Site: brandenburg
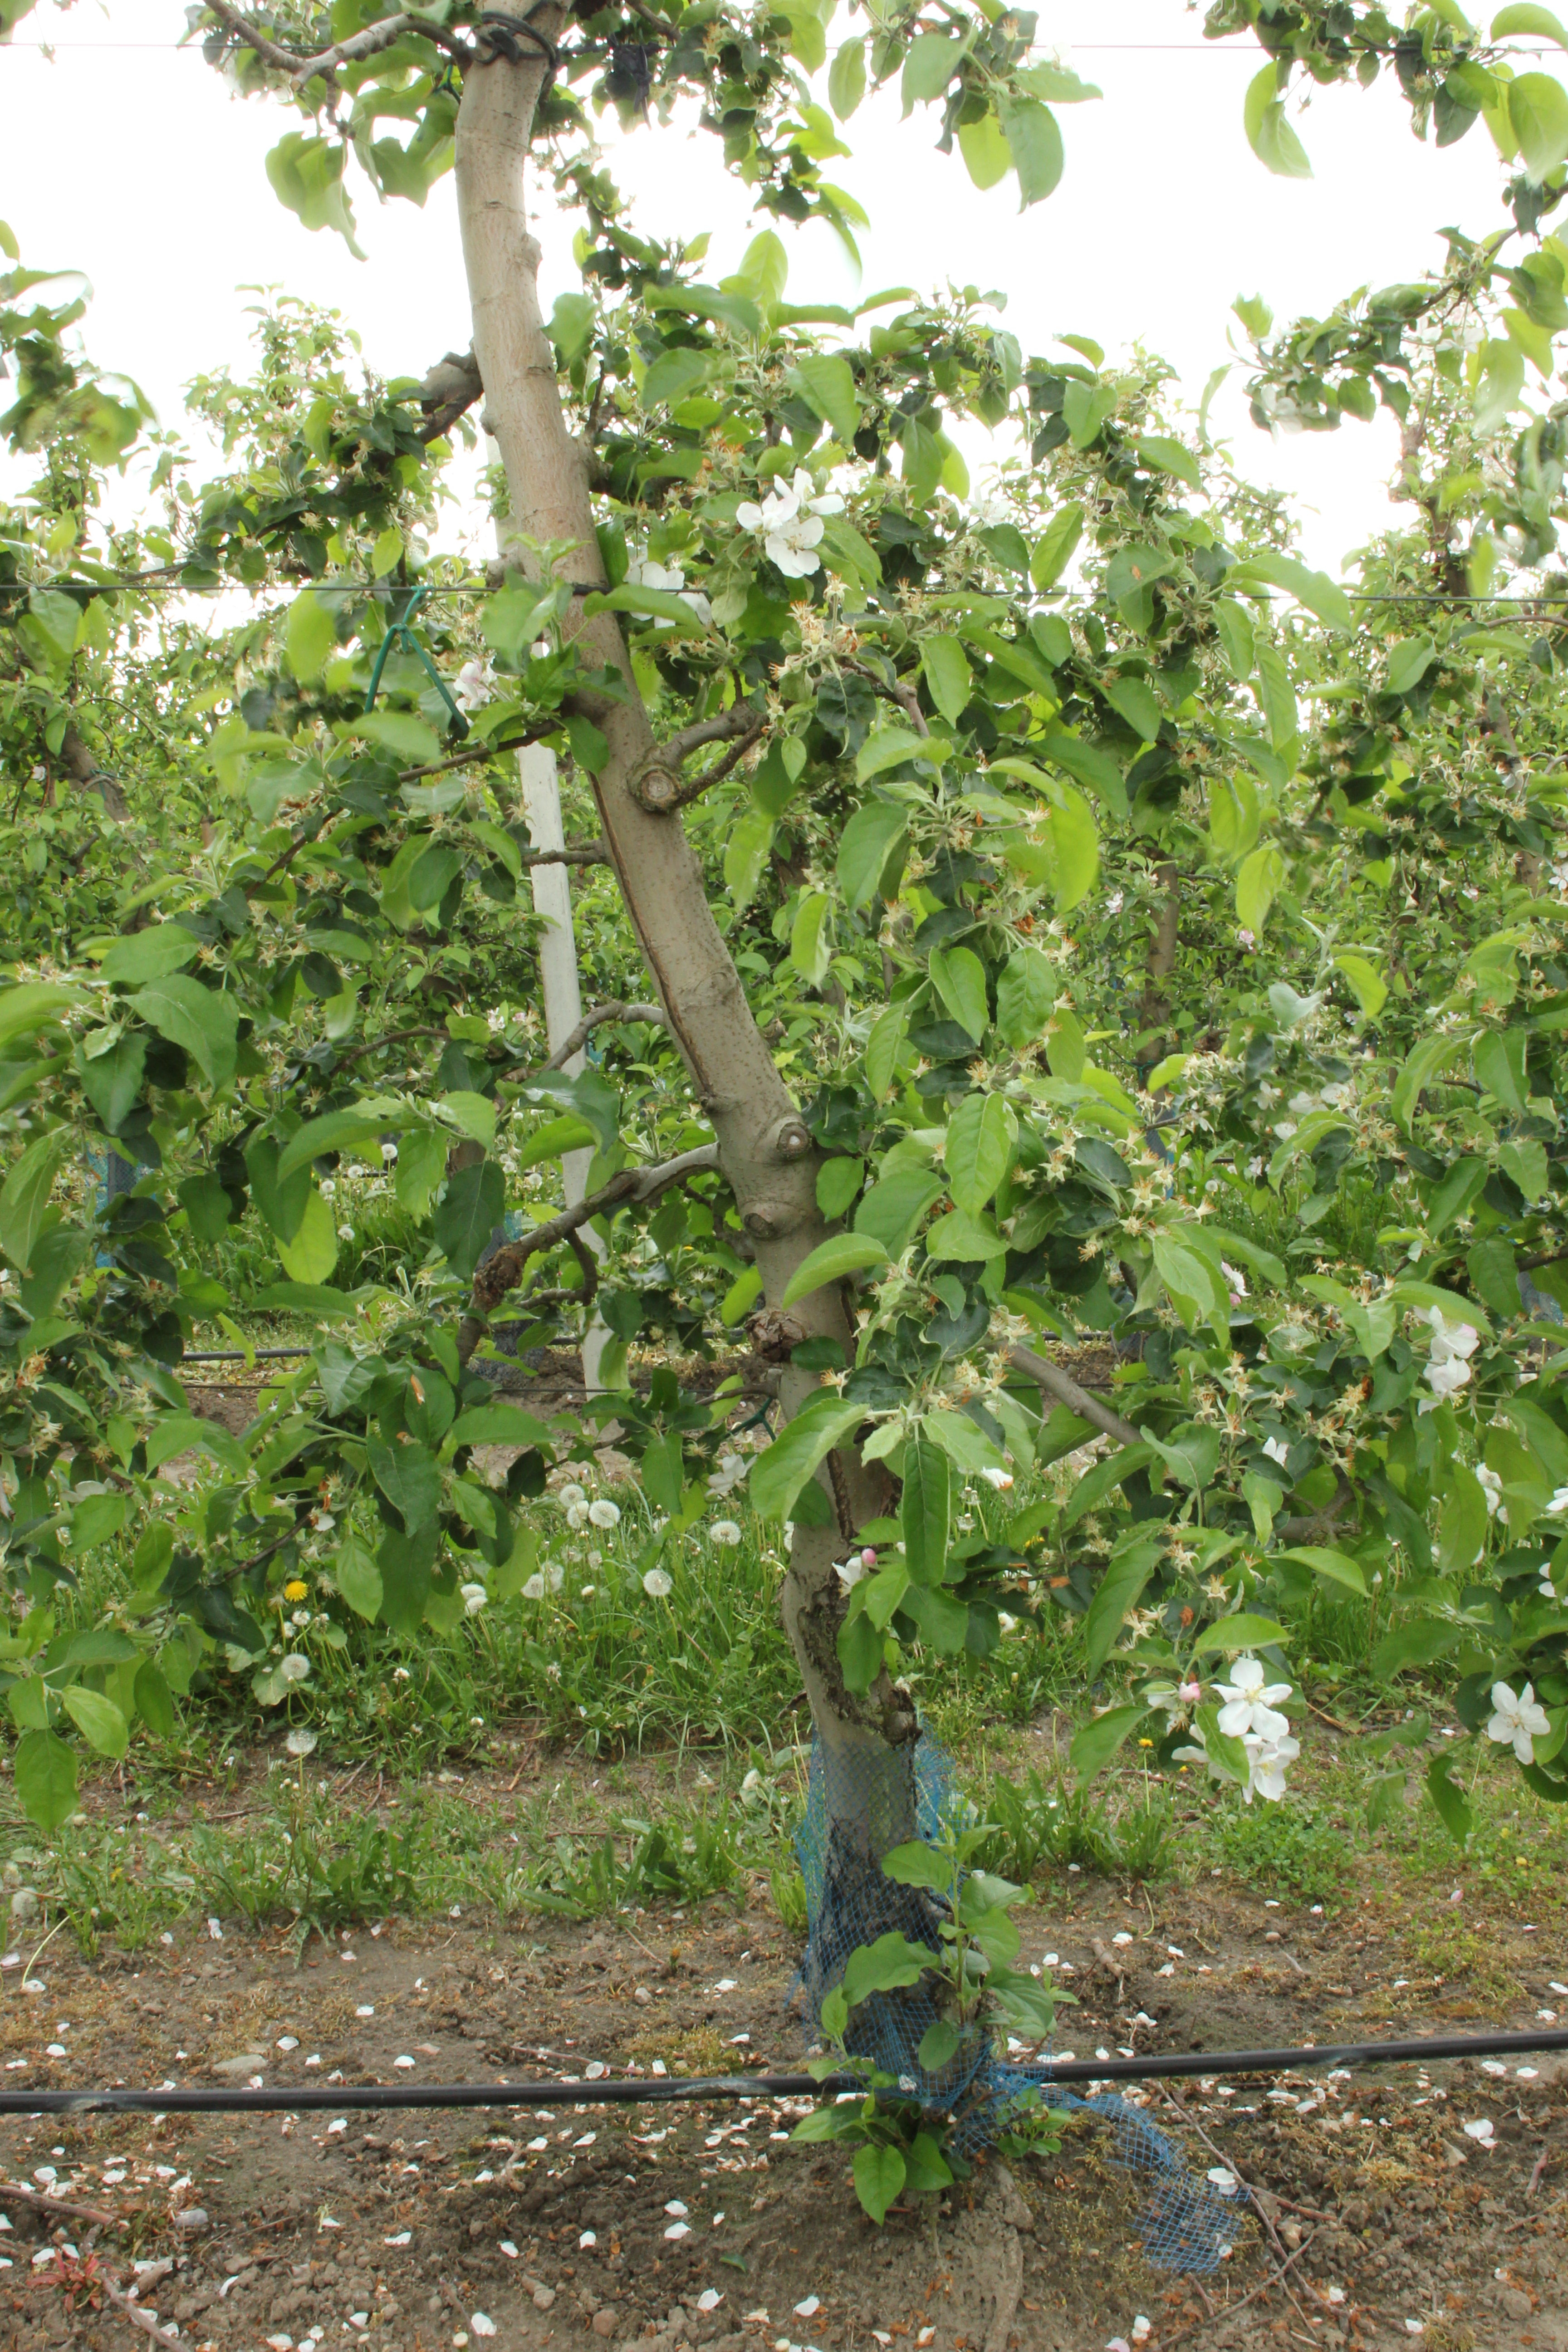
Growth stage (BBCH 67): Flowering